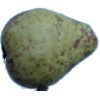
Label: Pear Stone 1